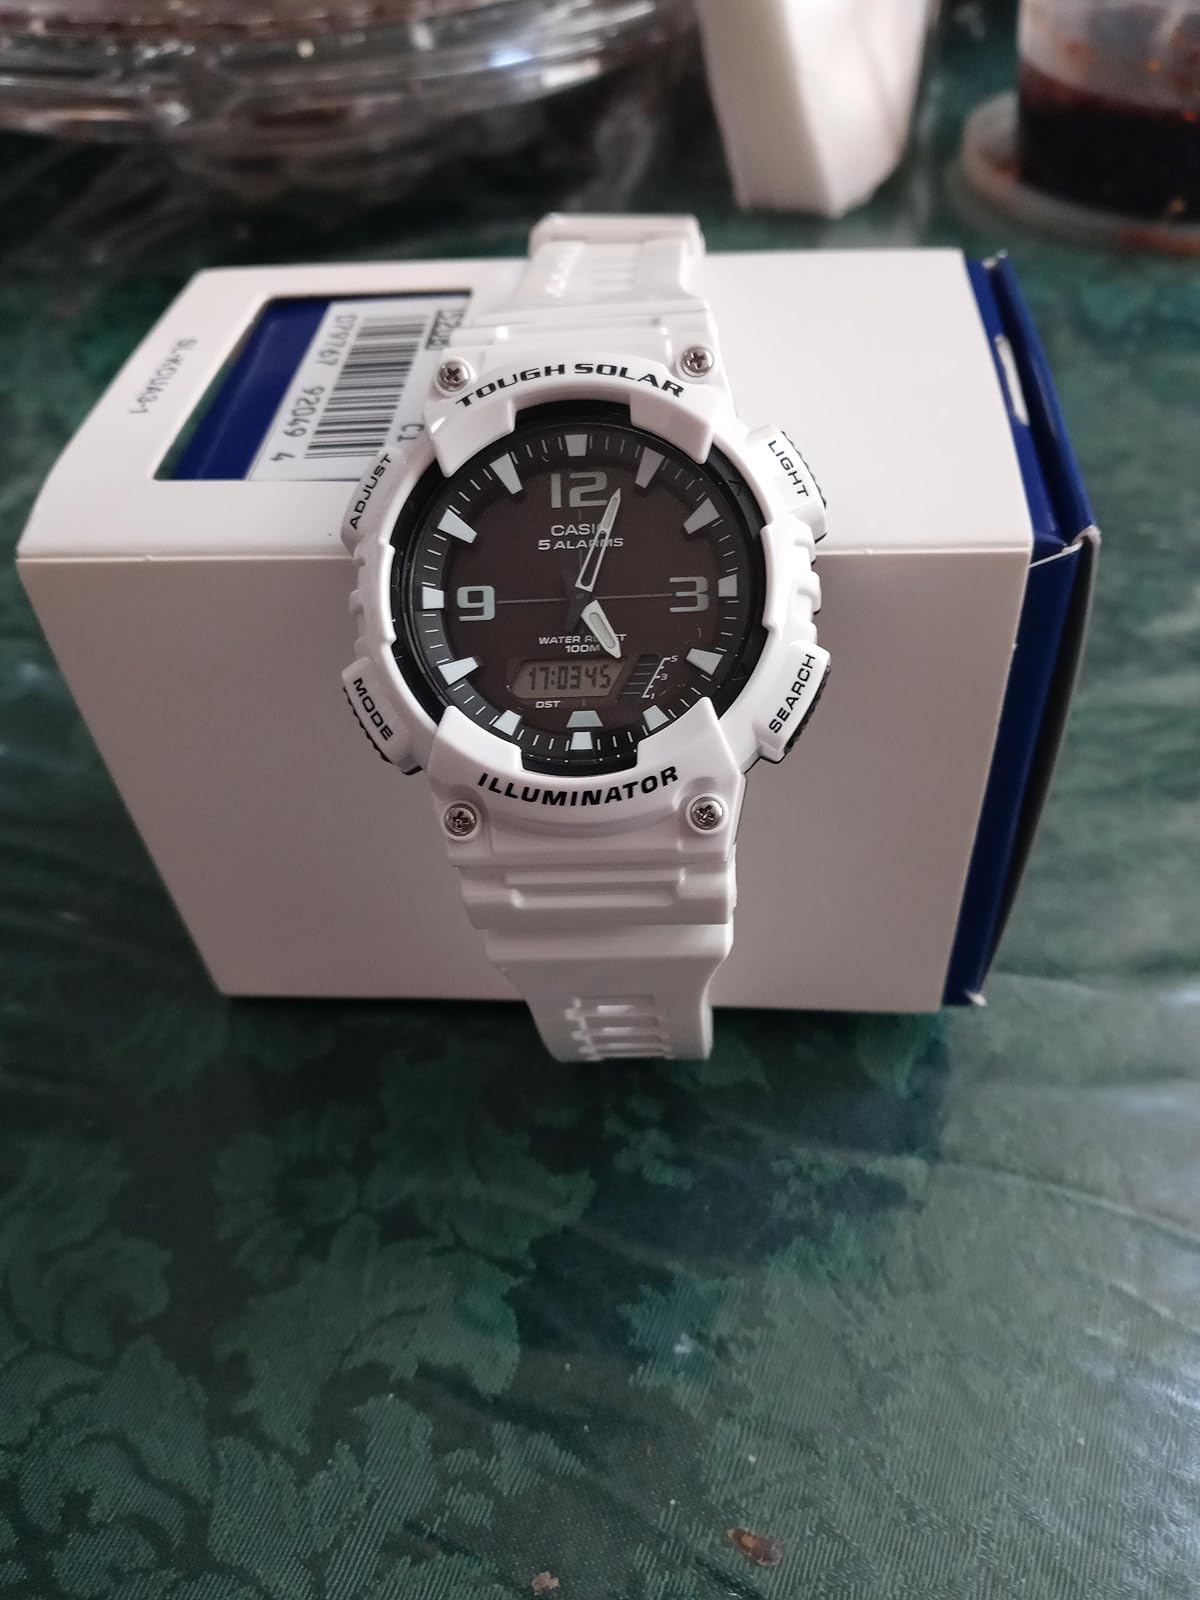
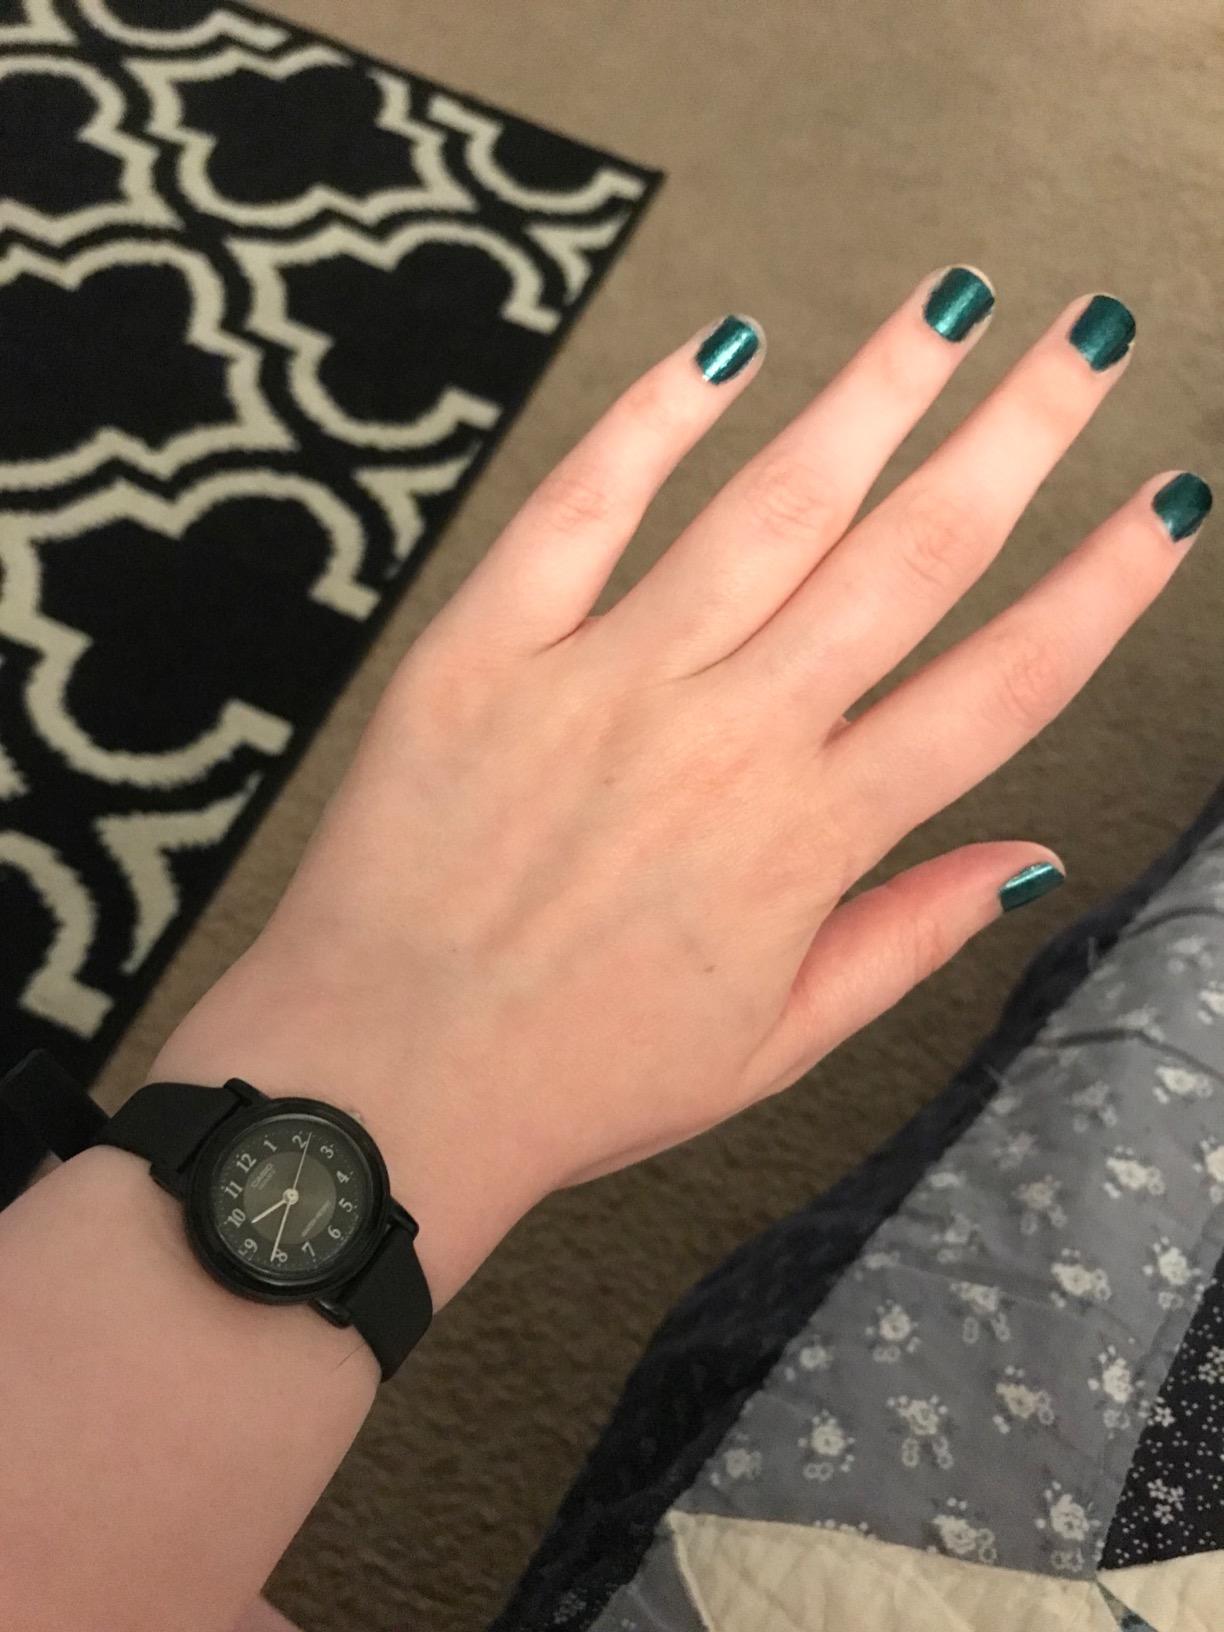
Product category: accessories_watch
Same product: no